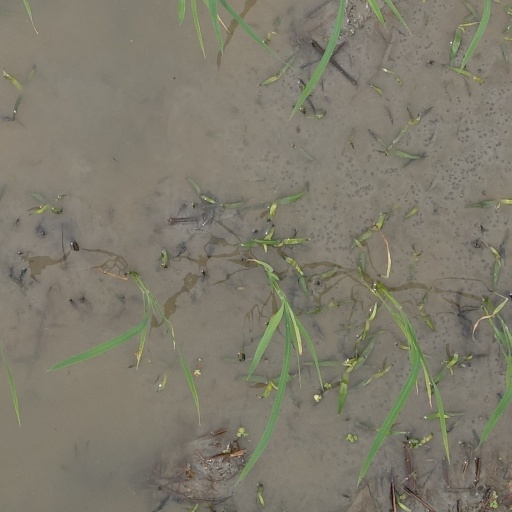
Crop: rice